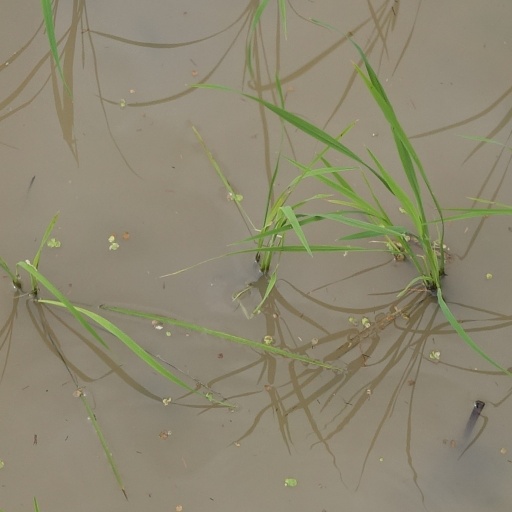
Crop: rice